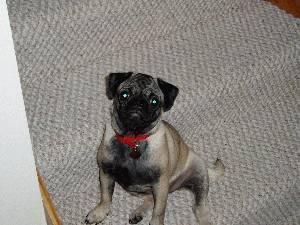
pug